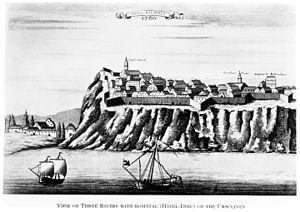
Le Patrimoine historique et culturel de Trois-Rivières recouvre les biens, matériels ou immatériels, ayant une importance artistique et/ou historique.
Cet article présente une liste des cartes et plans de la ville de Trois-Rivières, en Mauricie, au Québec.